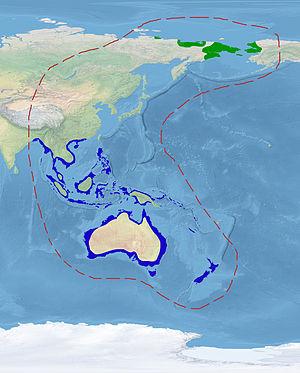
Cette liste de la faune française regroupe les espèces de Charadriiformes peuplant la France métropolitaine.
Cette liste des oiseaux au Canada provient de Bird Checklists of the World en date du mois de juillet 2018.
Cette liste des espèces d'oiseaux au Québec recense les taxons de ce groupe observés dans cette province du Canada. Elle provient de l'American Ornithologist Union en date du mois de janvier 2019. Elle comprend 470 espèces dont :